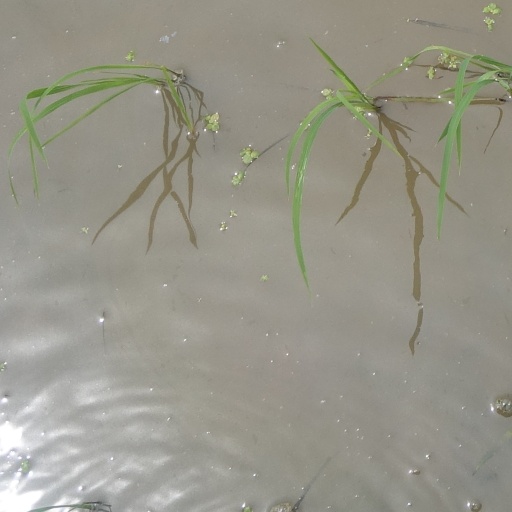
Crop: rice